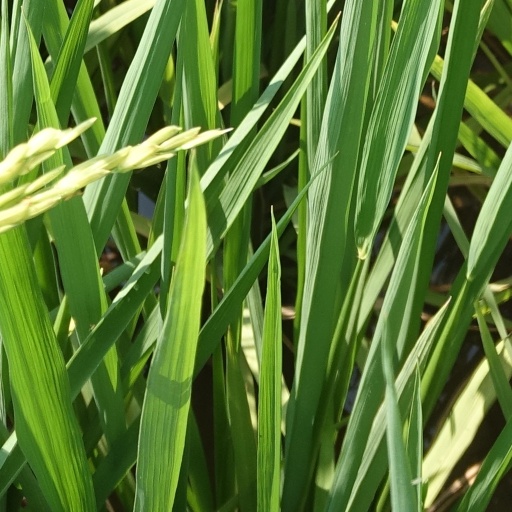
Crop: rice